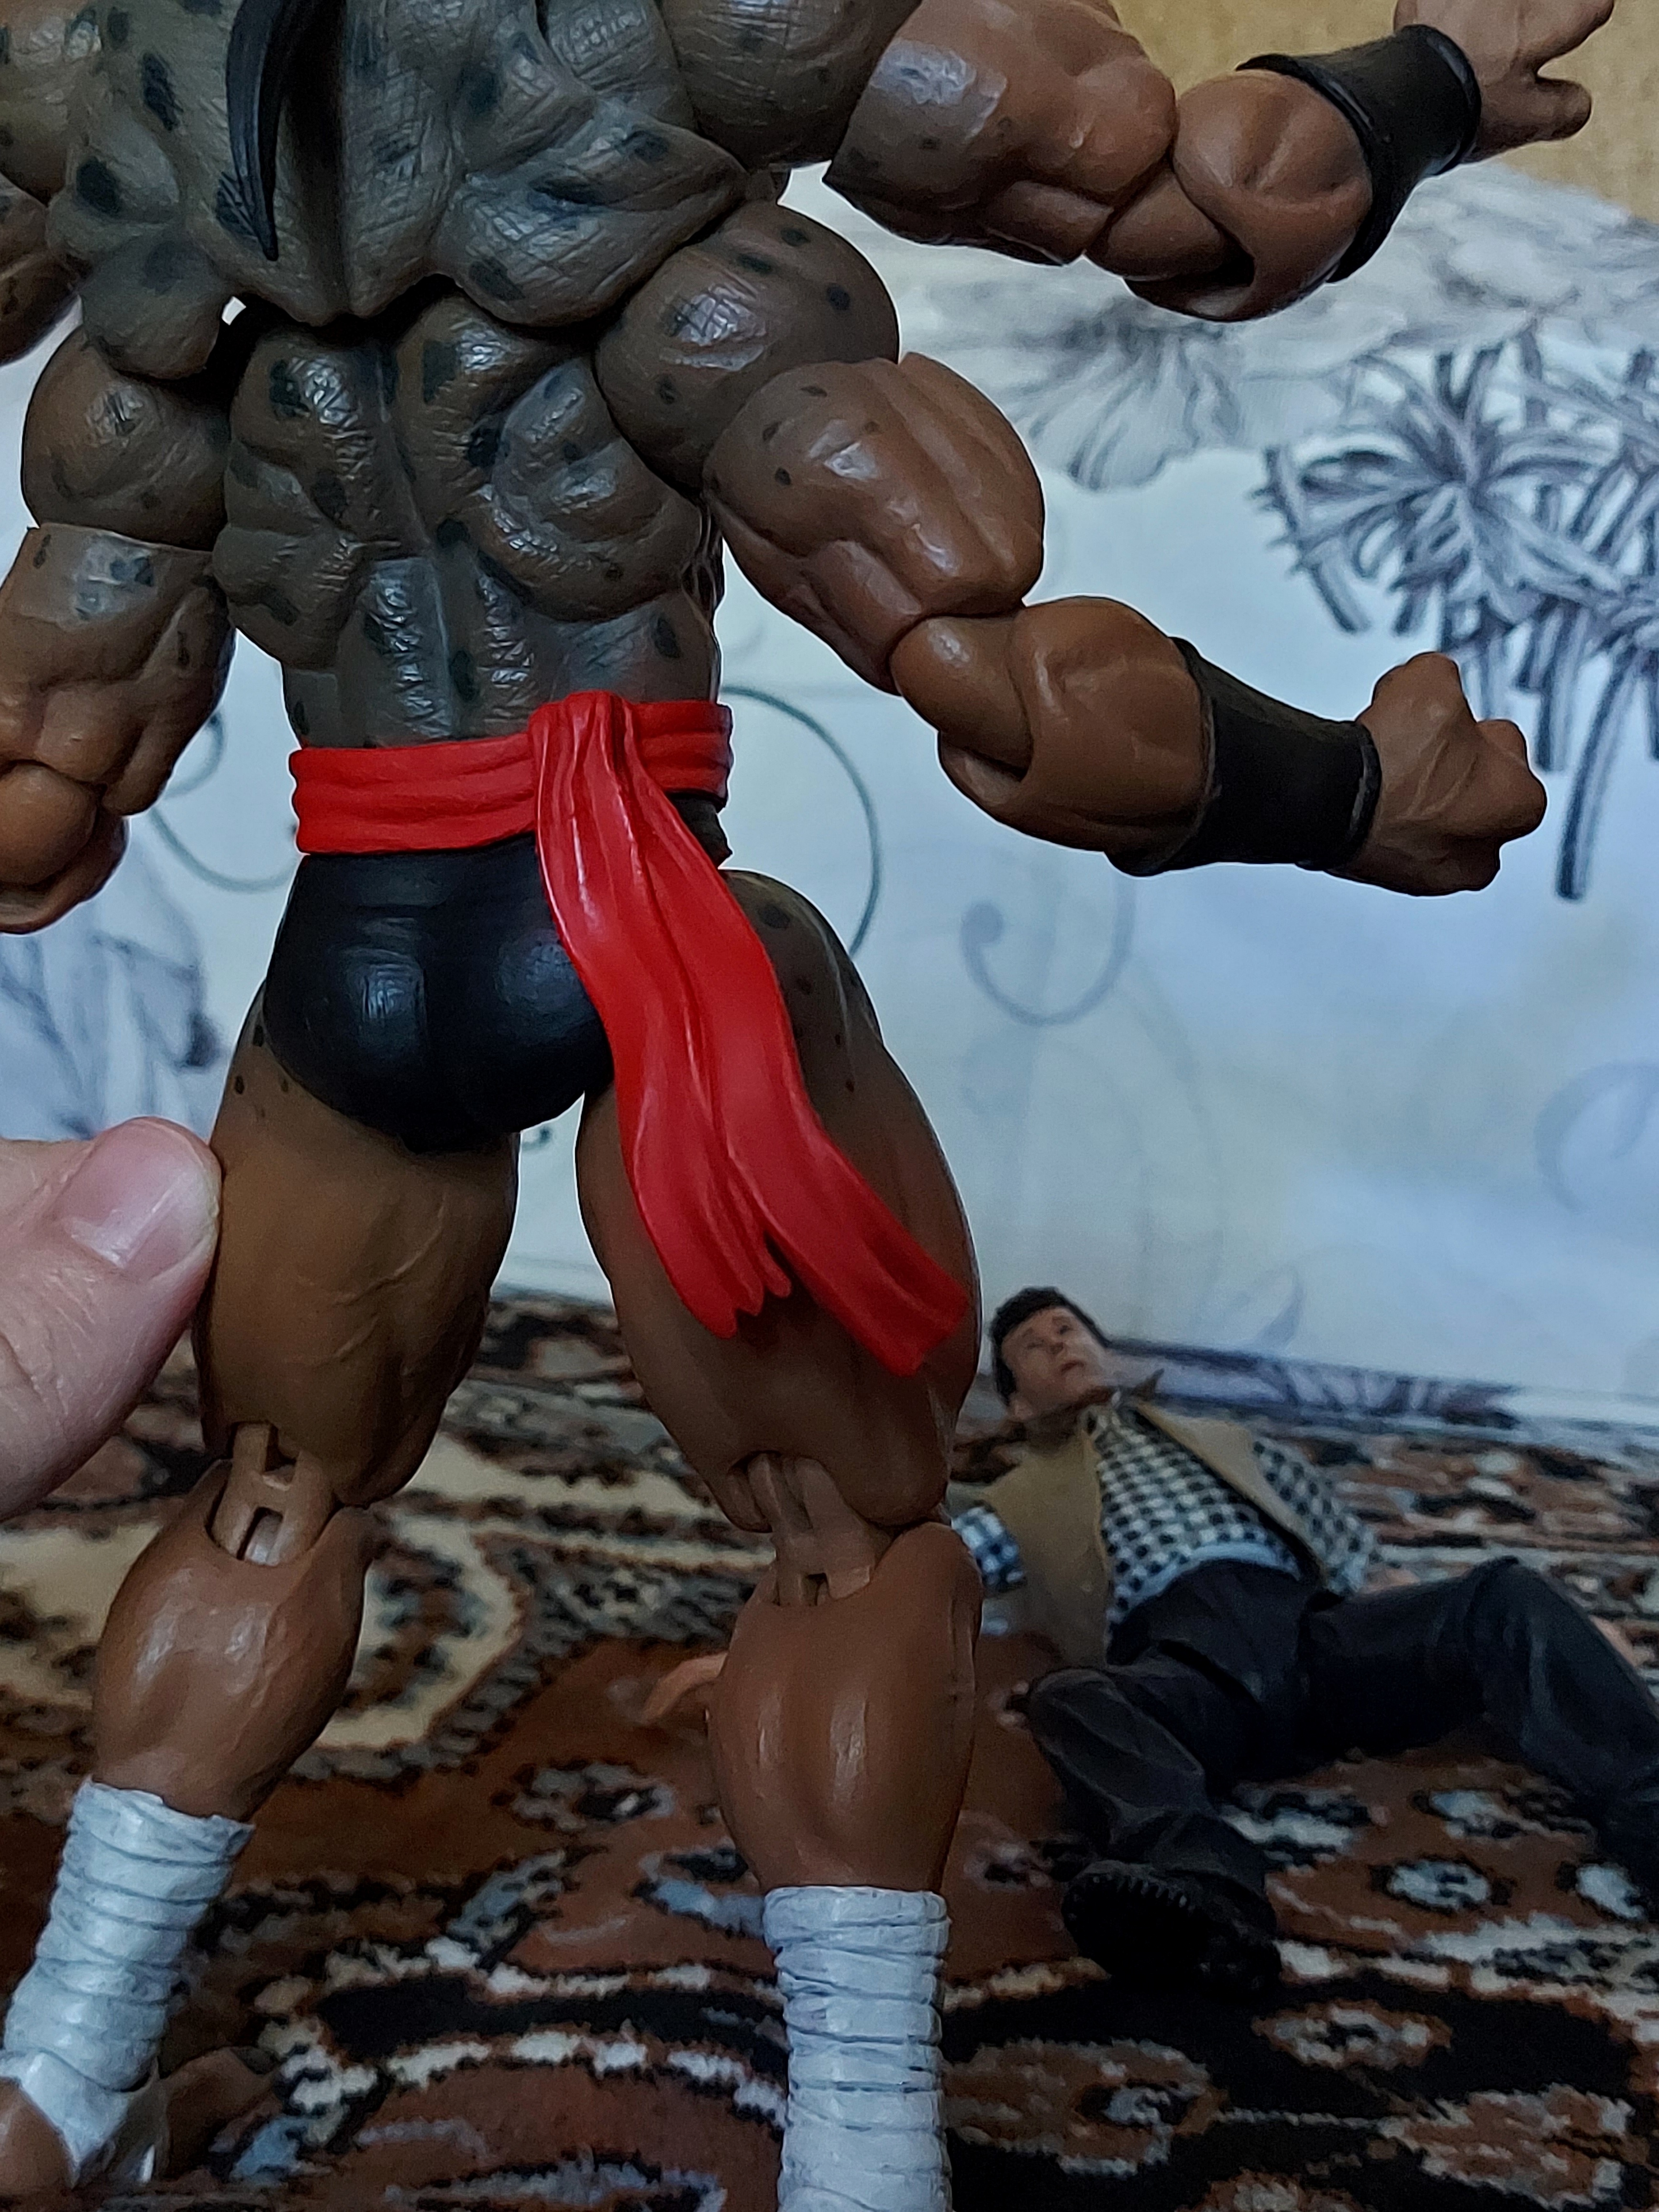
Shokan, storm, collectibles, warrior, fighter, action, figure, cartoon, muscle, human, gesture, bodybuilder, thigh, bodybuilding, chest, thumb, art, painting, human leg, fictional character, illustration, drawing, combat sport, action figure, flesh, professional boxer, contact sport, fiction, knee, figurine, boxing glove, hero